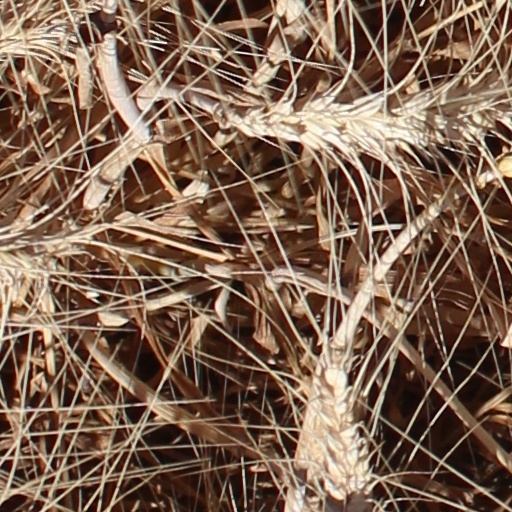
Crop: wheat